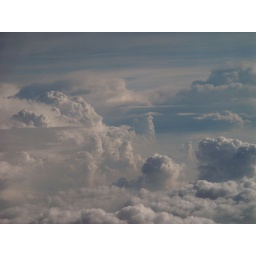
Cumulo-nimbus clouds building up as we return from Manchester to Heathrow in the evening.